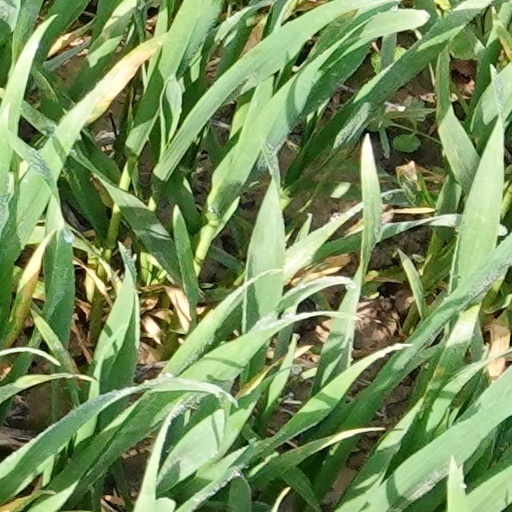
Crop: wheat